Sabadell Financial Center

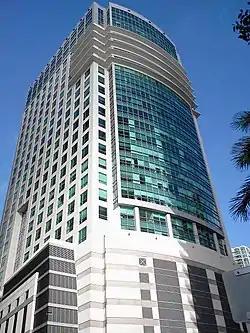

The Sabadell Financial Center is an office building in Downtown Miami, Florida, United States. The tower is in height and has 31 floors. It is located in the northern Brickell Financial District of Miami, on Brickell Avenue and Southeast 12th Street. Built in 2000, the building is over 95% office space, with the ground floor dedicated to retail.